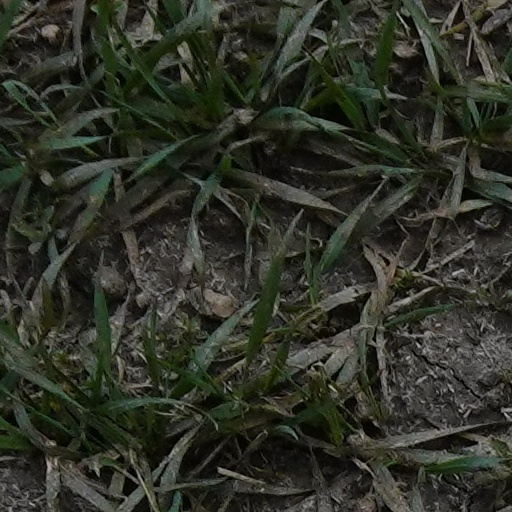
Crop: wheat